Lockheed Martin F-35 Lightning II procurement

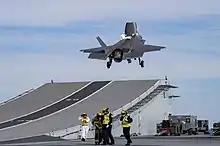
An F-35B taking off from in 2019

On 18 March 2009, Defence Secretary John Hutton announced the MoD had agreed to purchase three test F-35Bs, and on 22 December 2009 financial approval for the purchase of the third aircraft was given.